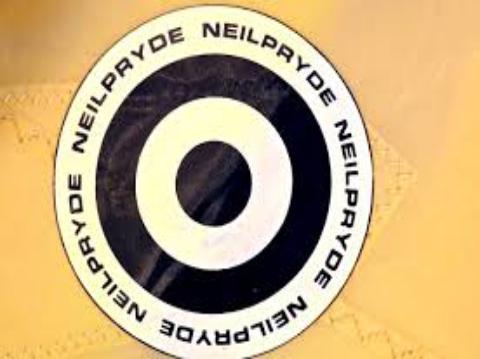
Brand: neil pryde-2
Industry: Sports